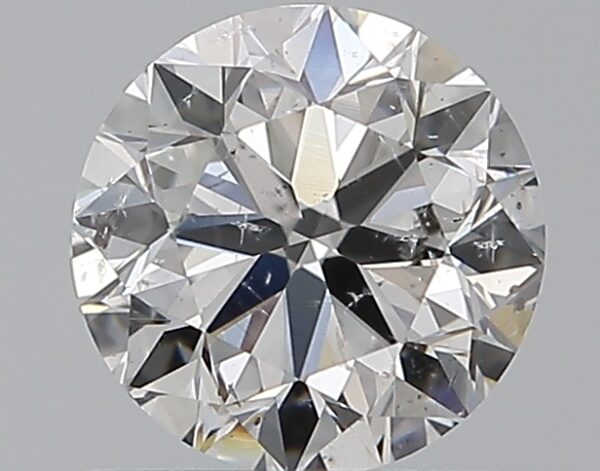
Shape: round
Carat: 0.71
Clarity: SI2
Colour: E
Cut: VG
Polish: EX
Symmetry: VG
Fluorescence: N
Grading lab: GIA
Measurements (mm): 5.54 x 5.57 x 3.53